Window Horses

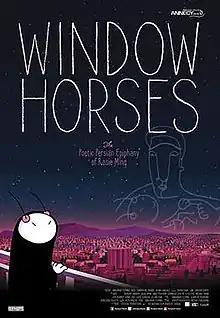
Film poster

Window Horses: The Poetic Persian Epiphany of Rosie Ming is a 2016 Canadian animated film written and directed by Ann Marie Fleming (sometimes stylized with the title in parentheses or written as Window Horses without a subtitle), and a graphic novel by Fleming, "Window Horses: The Poetic Epiphany of Rosie Ming".